Stanzin Dorjai

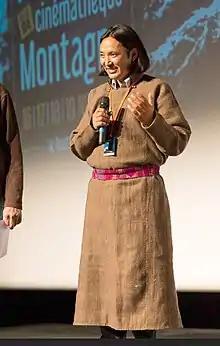

Stanzin Dorjai is an Indian documentary filmmaker from Gya in Ladakh, India. He has won many film festival awards for his film "The Shepherdess of the Glaciers."